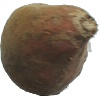
Label: Potato Sweet 1